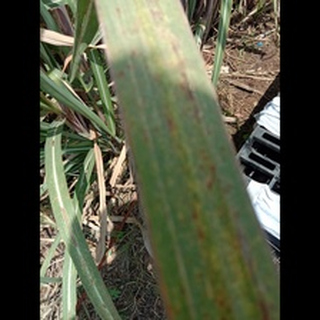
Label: sugarcane_rust